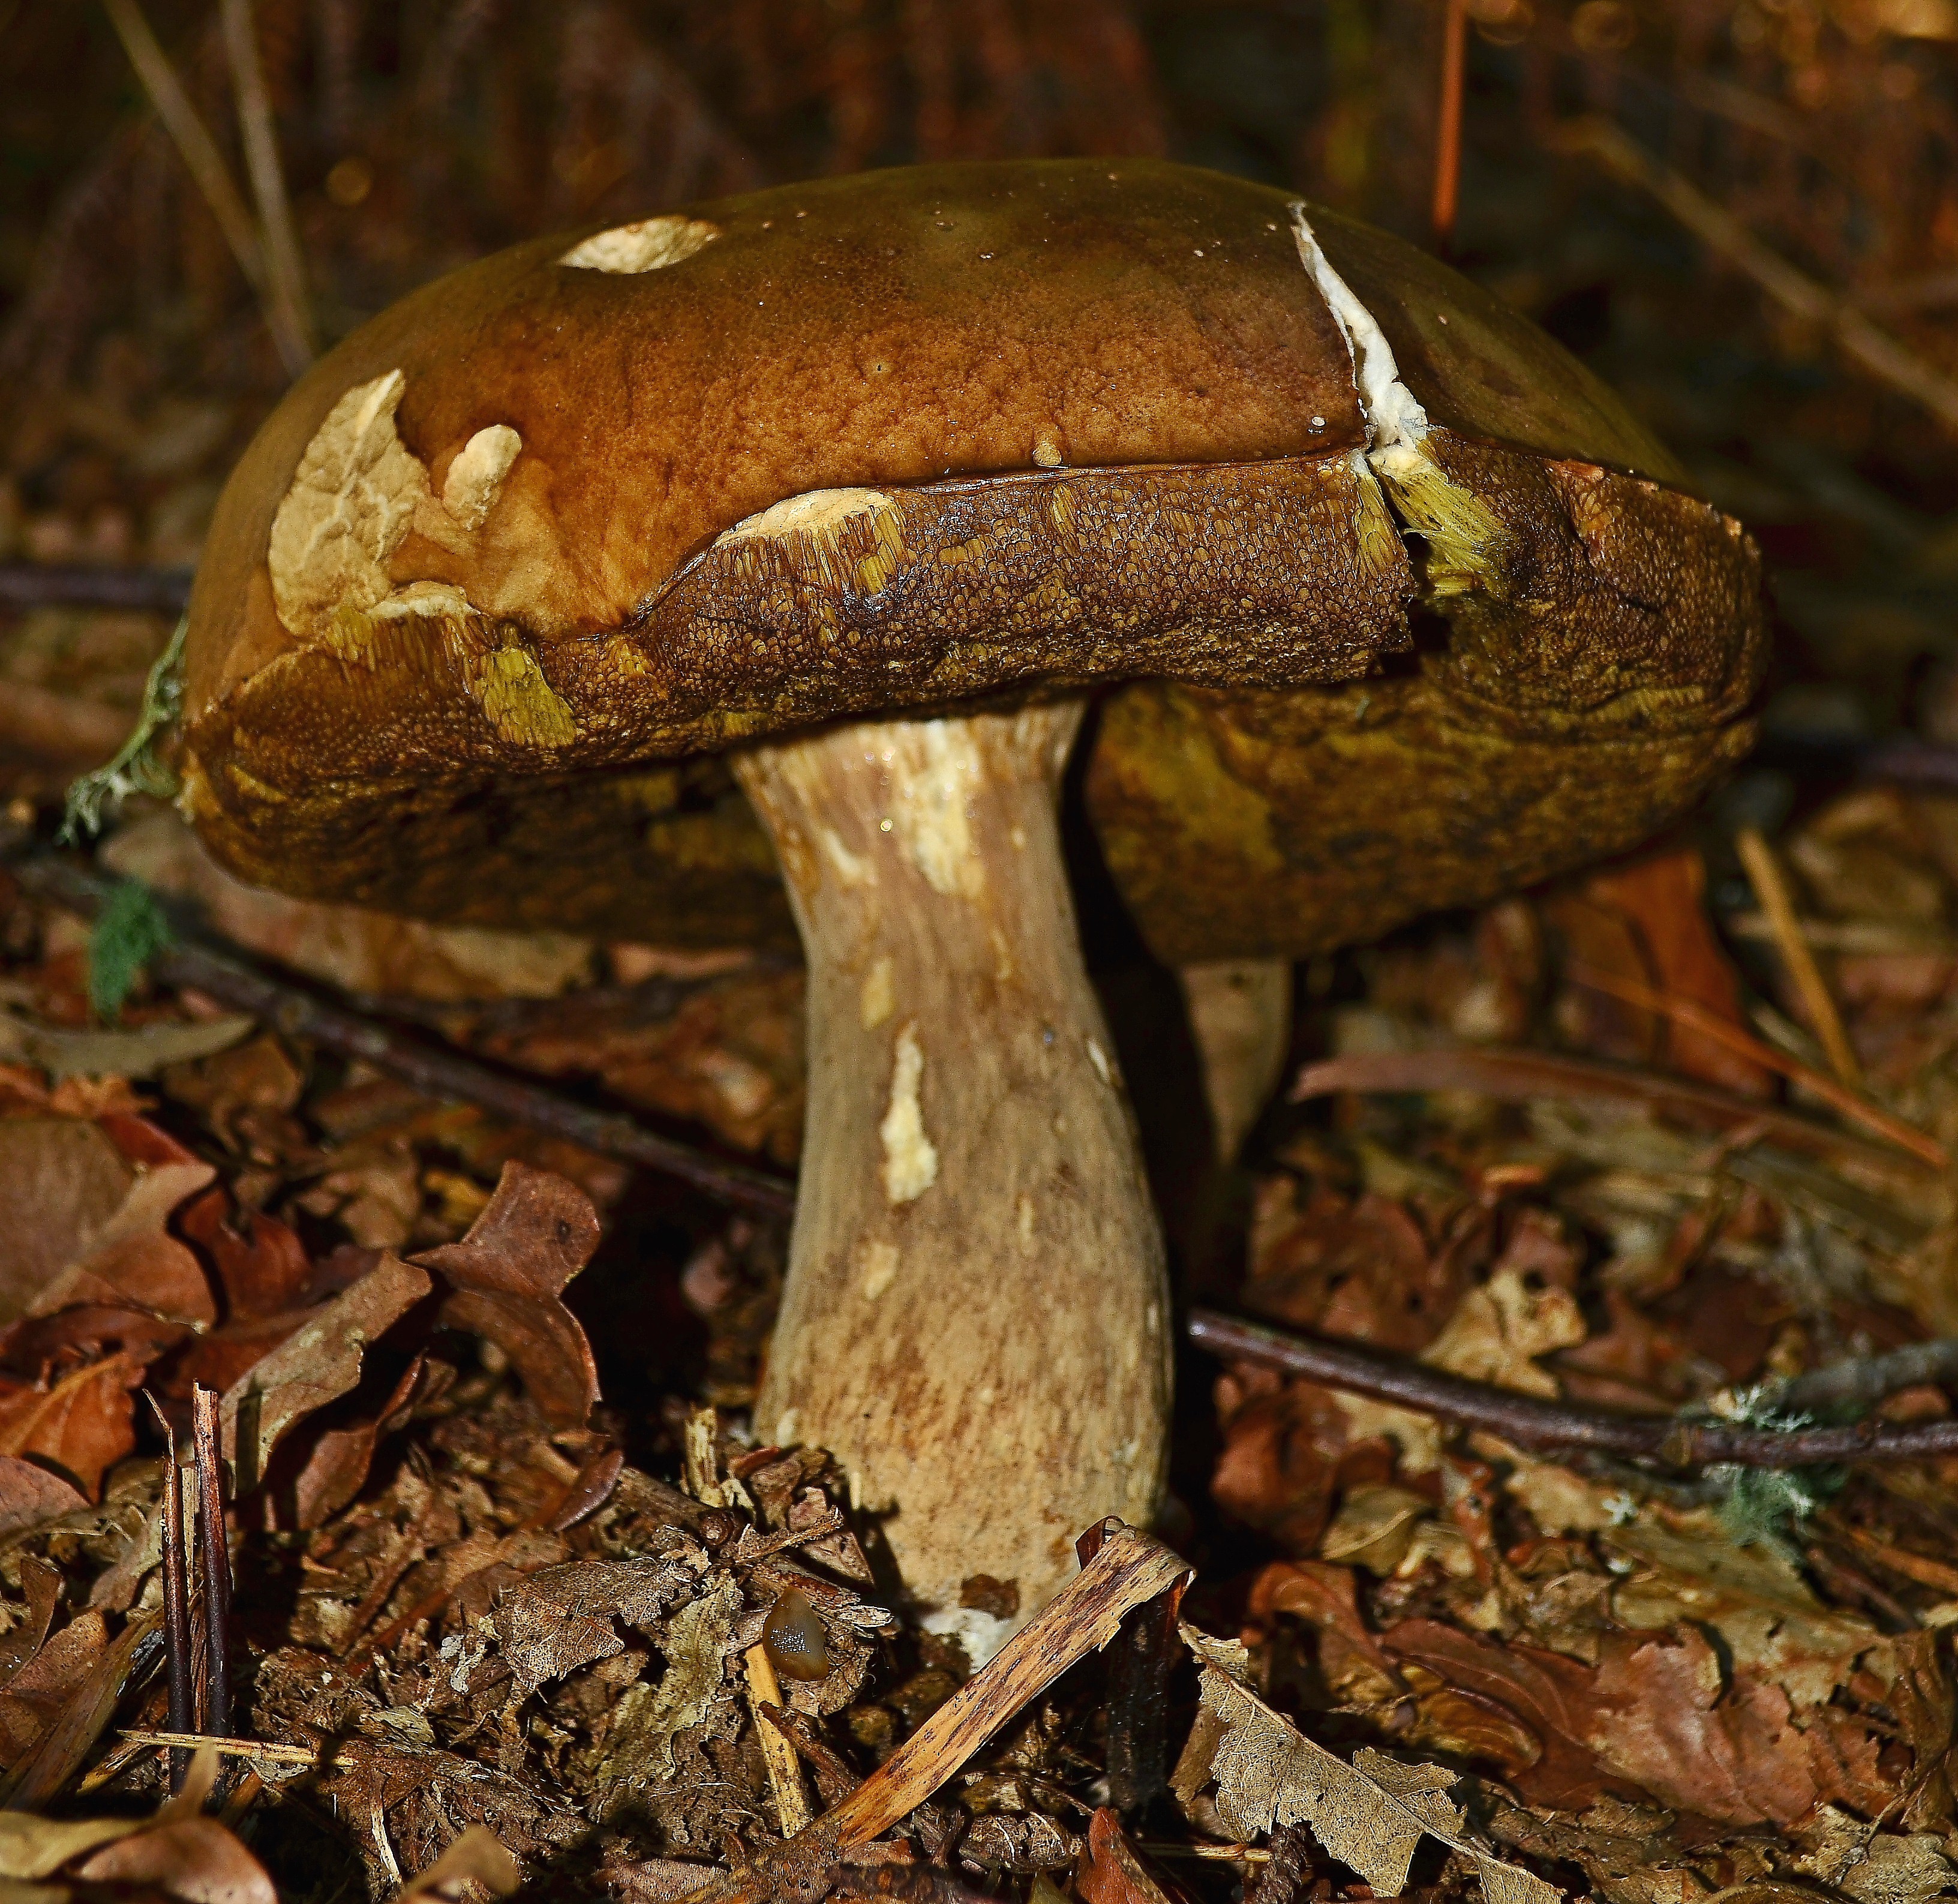
nature, forest, macro, autumn, soil, mushroom, fauna, fungus, mushrooms, naturaleza, setas, woodland, bolete, ggl1, nikond5100, macro photography, matsutake, edible mushroom, shiitake, medicinal mushroom, agaricomycetes, agaricaceae, penny bun